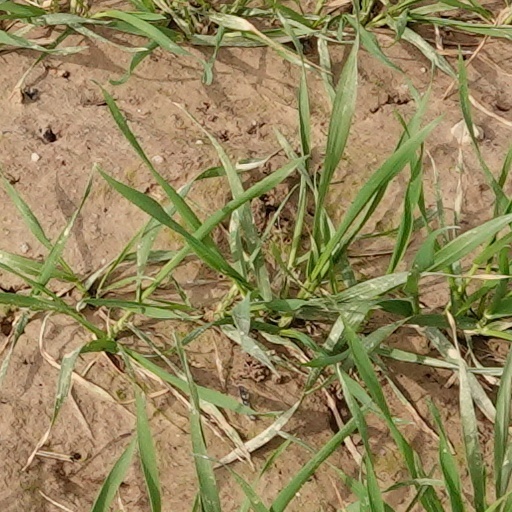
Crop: wheat